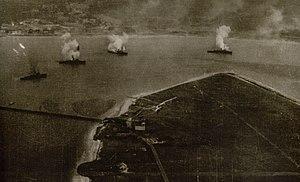
""Les 4 as"""
Fromentine est un faubourg de la commune de La Barre-de-Monts, dans le département français de la Vendée. C'est à la fois une station balnéaire et un port d'embarquement pour l'île d'Yeu.